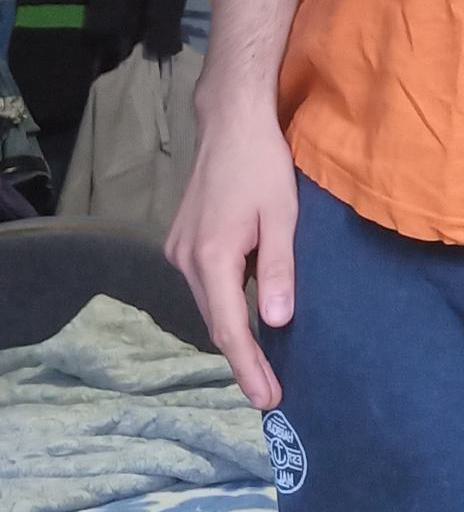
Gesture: no_gesture